Austrian Army Sports Association

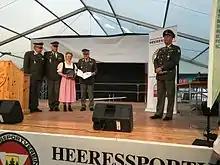
Honor of Susanne Menda 3rd from the left.

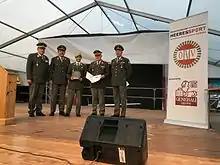
Honor of Sebastian Graser 3rd from the right.

Since 1968 the Austrian Army Sports Association held yearly association days. Most of the time this event takes two days.